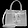
Label: Bag